White Paraguayans

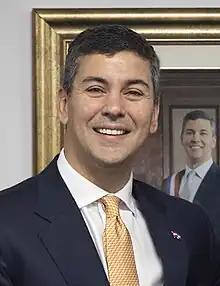
Santiago Peña, current president of Paraguay.

The Itapúa region on the border with Argentina received many Poles, Russians and Ukrainians. Many Poles came from Argentina and others came from Brazil.